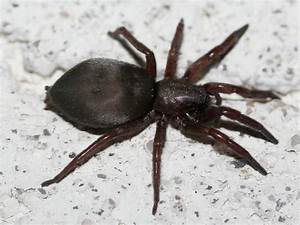
Label: ragno